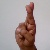
The image shows a hand gesture representing the letter 'R' in Indian Sign Language.